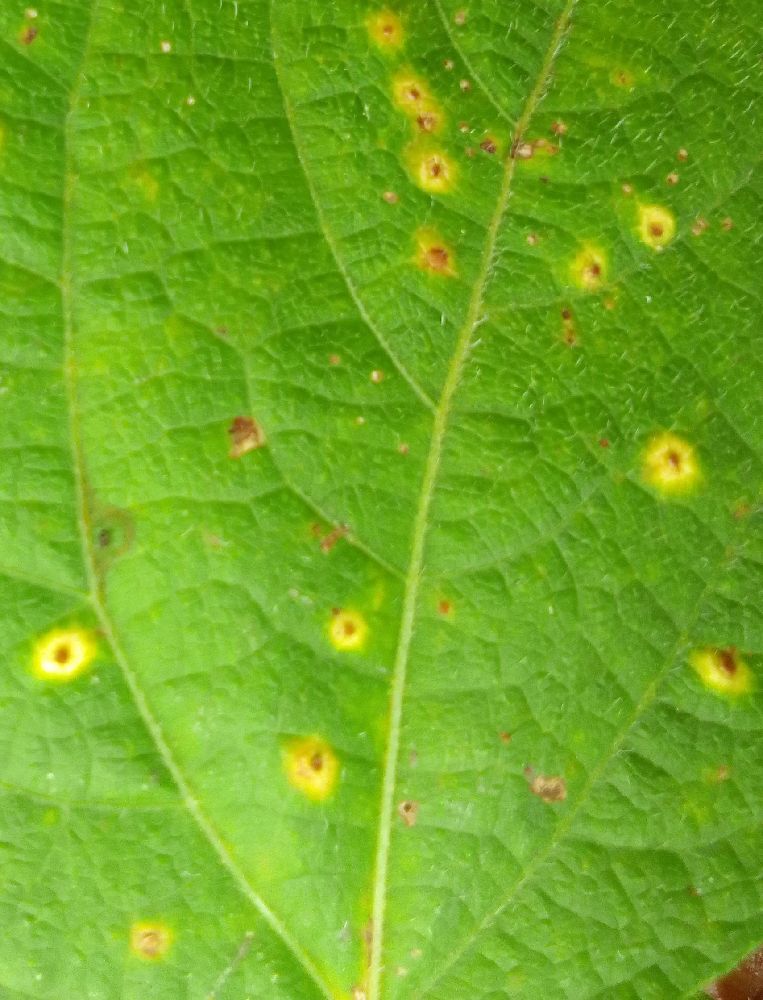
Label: rust